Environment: real
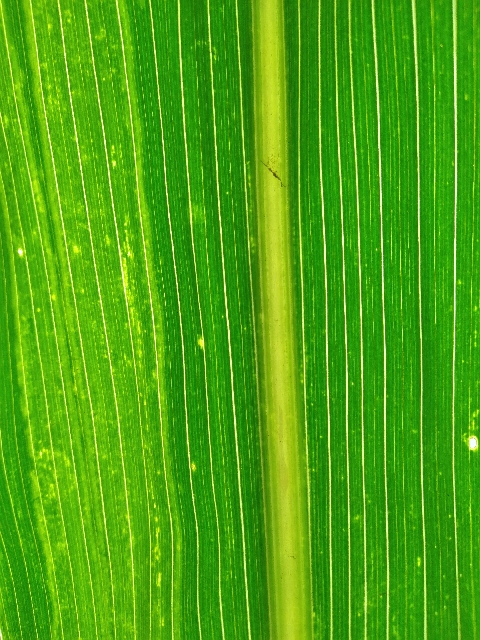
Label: lethal_necrosis